Chetnik war crimes in World War II

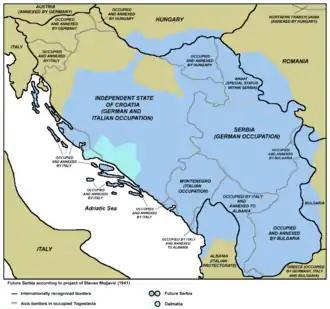
Stevan Moljević's "Homogeneous Serbia"

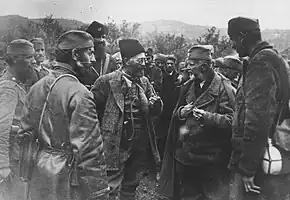
Chetnik ideologue Dragiša Vasić (second from right) speaking with Draža Mihailović and other Chetniks.

Chetnik ideology encompassed the notion of Greater Serbia, to be achieved through the ethnic cleansing of Muslims and Croats in order to create ethnically homogeneous areas. The majority of documents of the Chetnik leadership emphasized "cleansing", "resettling", or "moving" of non-Serb populations, as well as the executions of "traitors", which turned into mass killings of Croats and Muslims. In at least one document, the total destruction of ethnic groups was mentioned, that "Muslims from Bosnia, Herzegovina and Croatia should be liquidated." After the war, the Chetniks, as an instrument of the Yugoslav government-in-exile, planned on imposing a dictatorship to carry out their objectives.